Crystal Marie Fleming

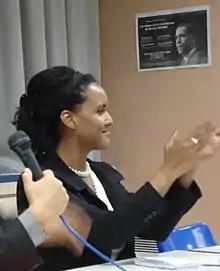
Crystal Marie Fleming (2008)

Crystal Marie Fleming (born November 26, 1981) is an American sociologist and author. She is full professor of sociology and Africana studies at Stony Brook University. Fleming is the author/editor of four books about race and white supremacy.